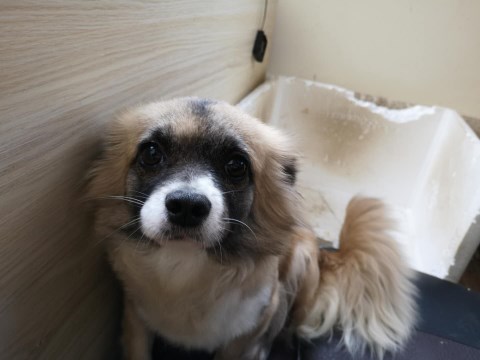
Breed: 806-n000129-papillon